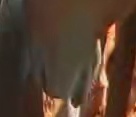
Face region: mouth_nostrils (mouth_chin_nostrils_and_profile)
Pain indicator: not_present